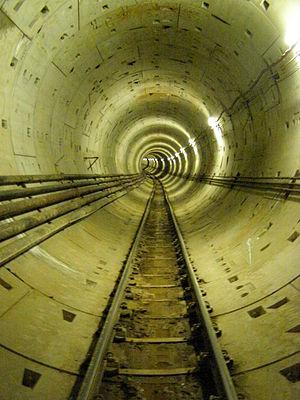
Le Chemin de fer Métropolitain de Thessalonique ou le Métro de Thessalonique, sera, à sa mise en service en 2023, un réseau de transport en commun en site propre souterrain desservant la ville de Thessalonique dans la Grèce du nord.